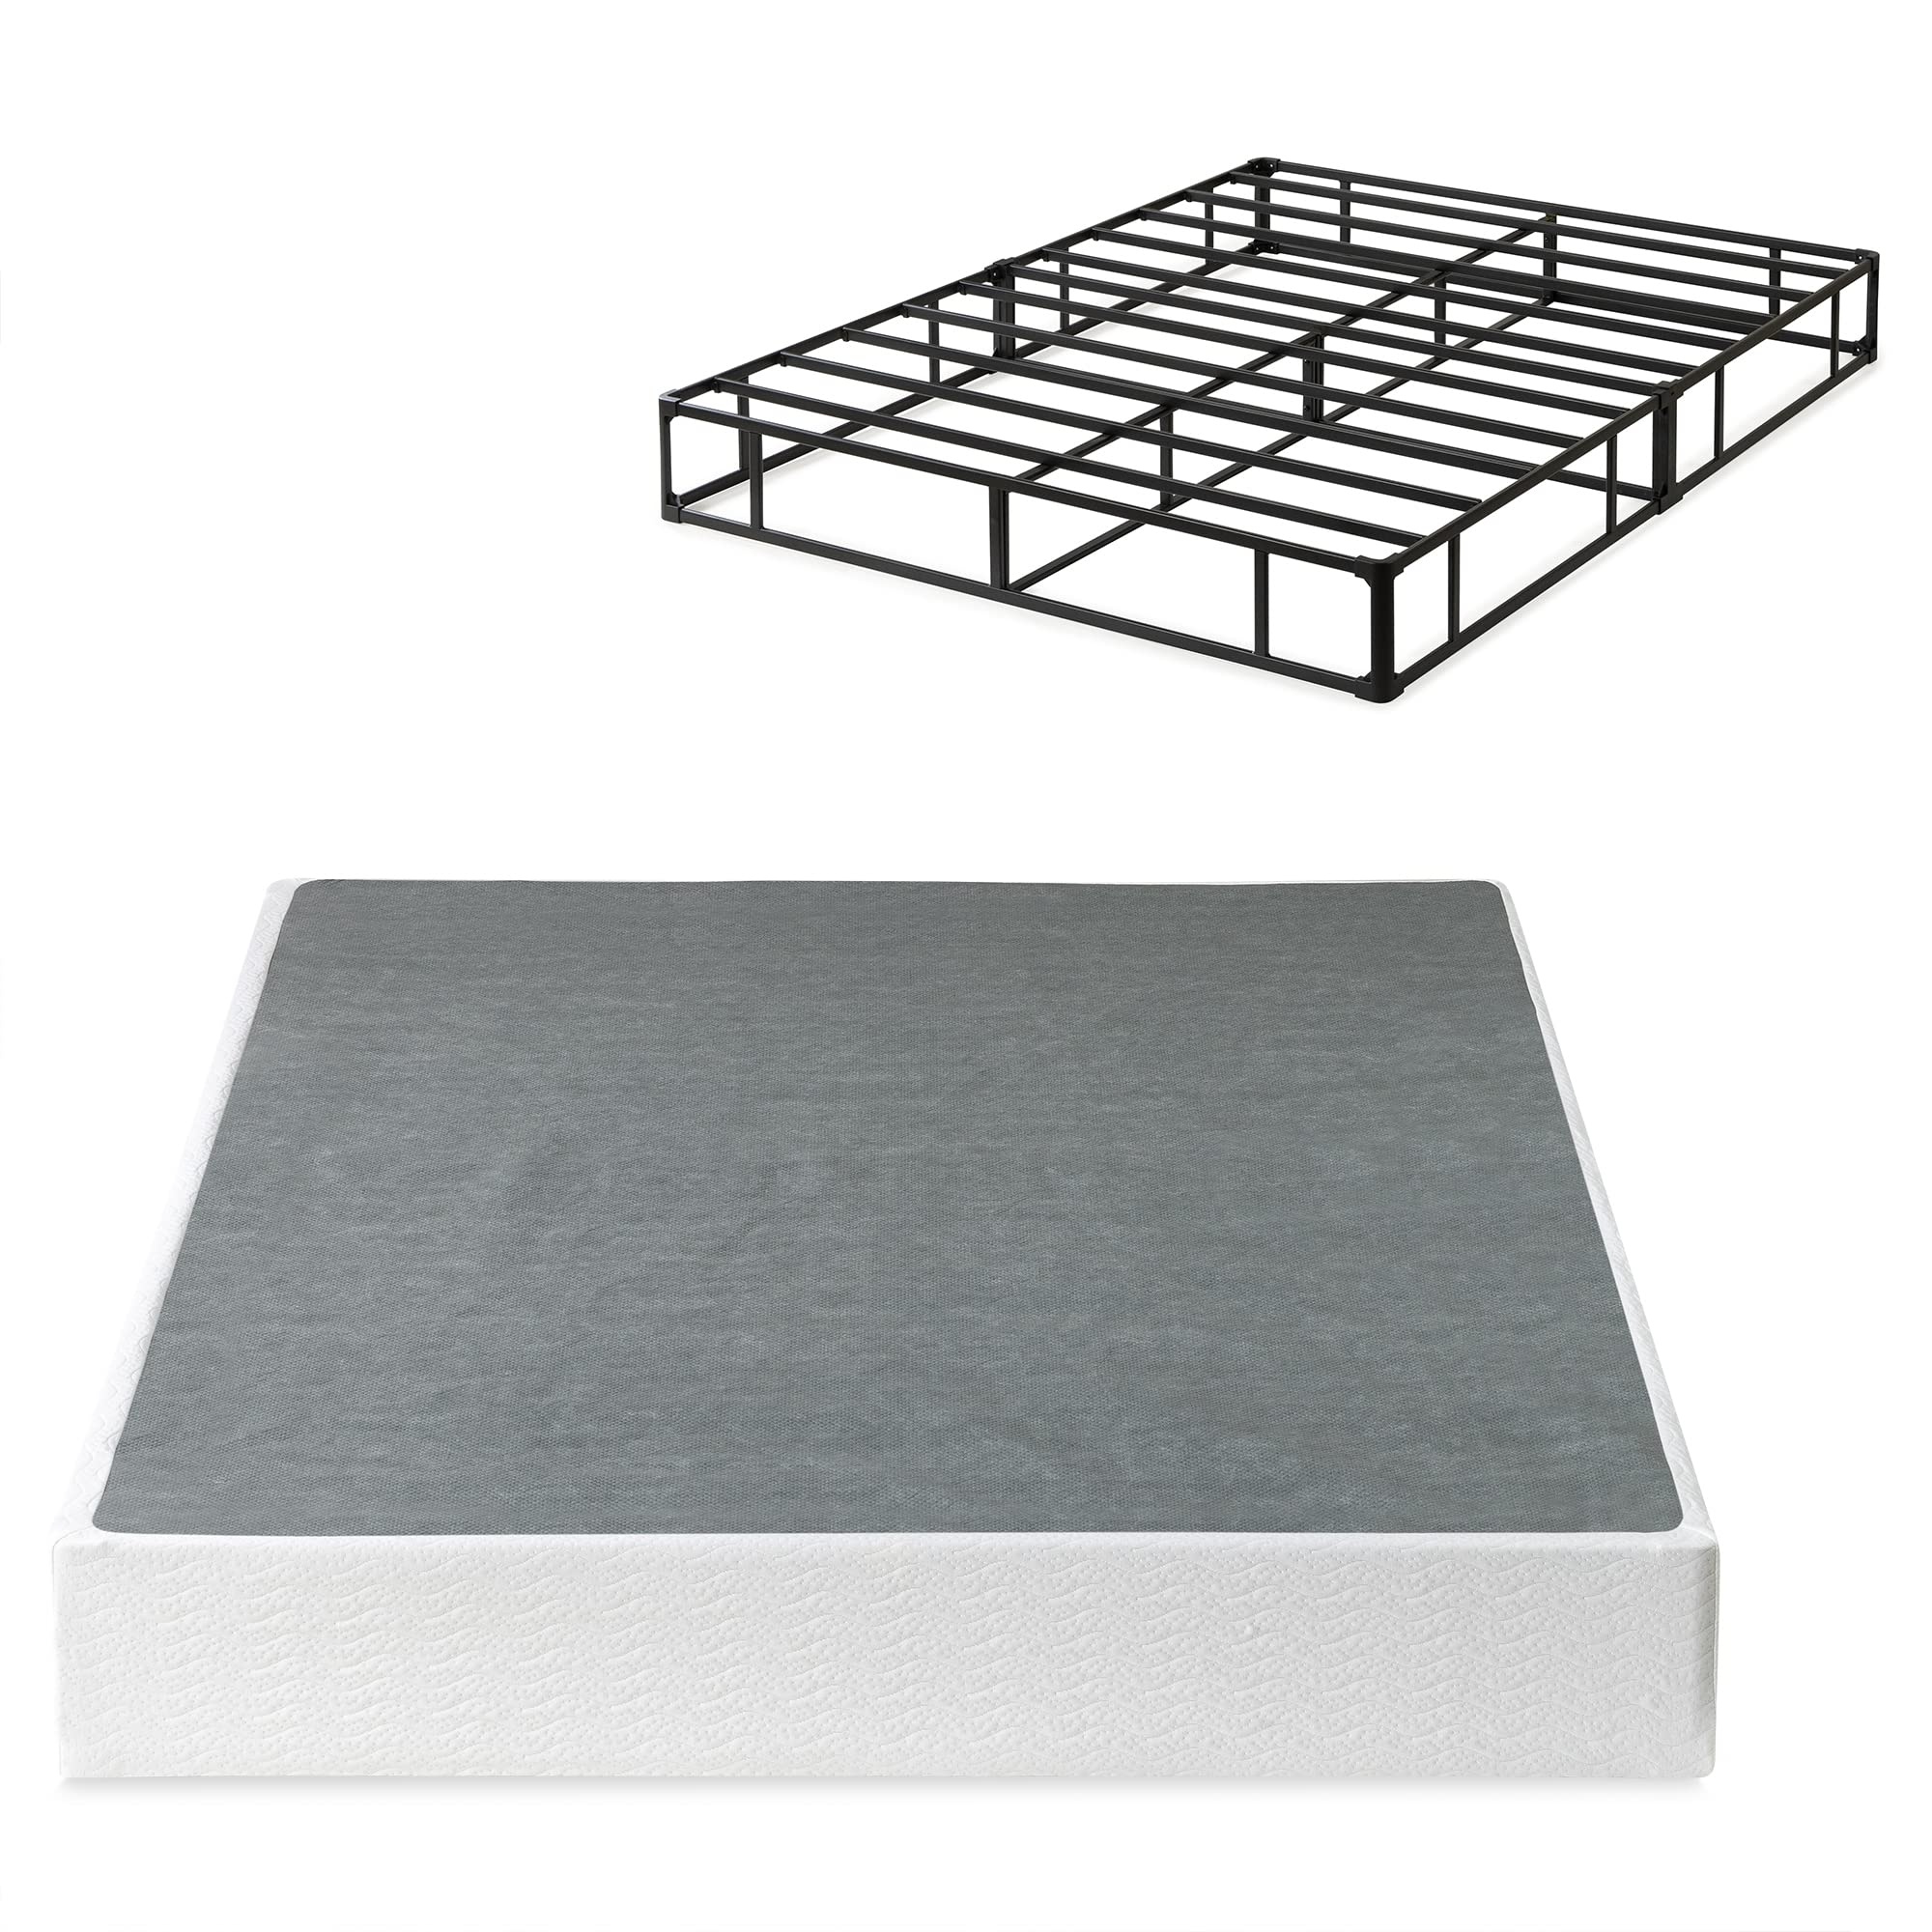
ZINUS 9 Inch Metal Smart Box Spring with Quick Assembly, Mattress Foundation, Strong Metal Frame, Easy Assembly, Full
Brand: Zinus
Category: Furniture > Beds & Accessories > Mattress Foundations > Foldable Metal Foundations